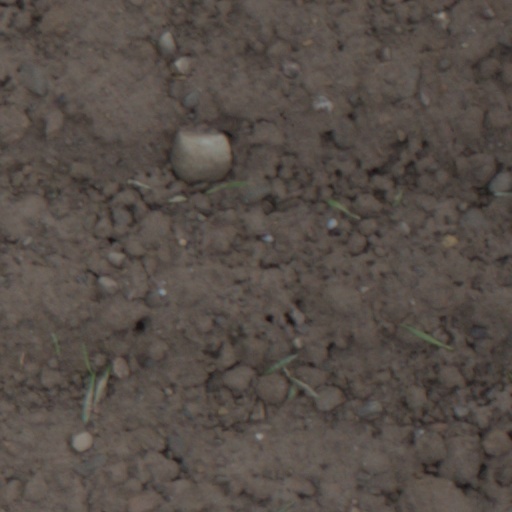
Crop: wheat